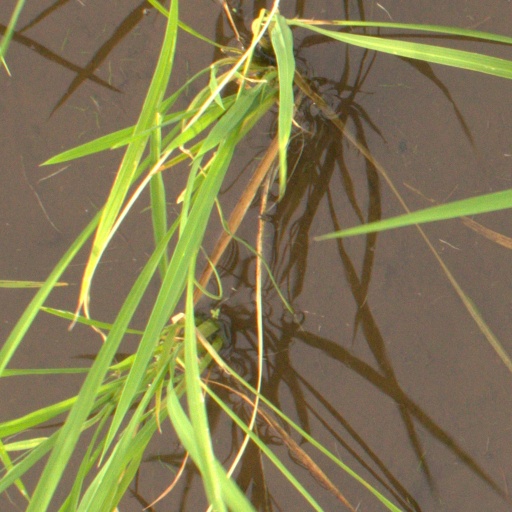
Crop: rice